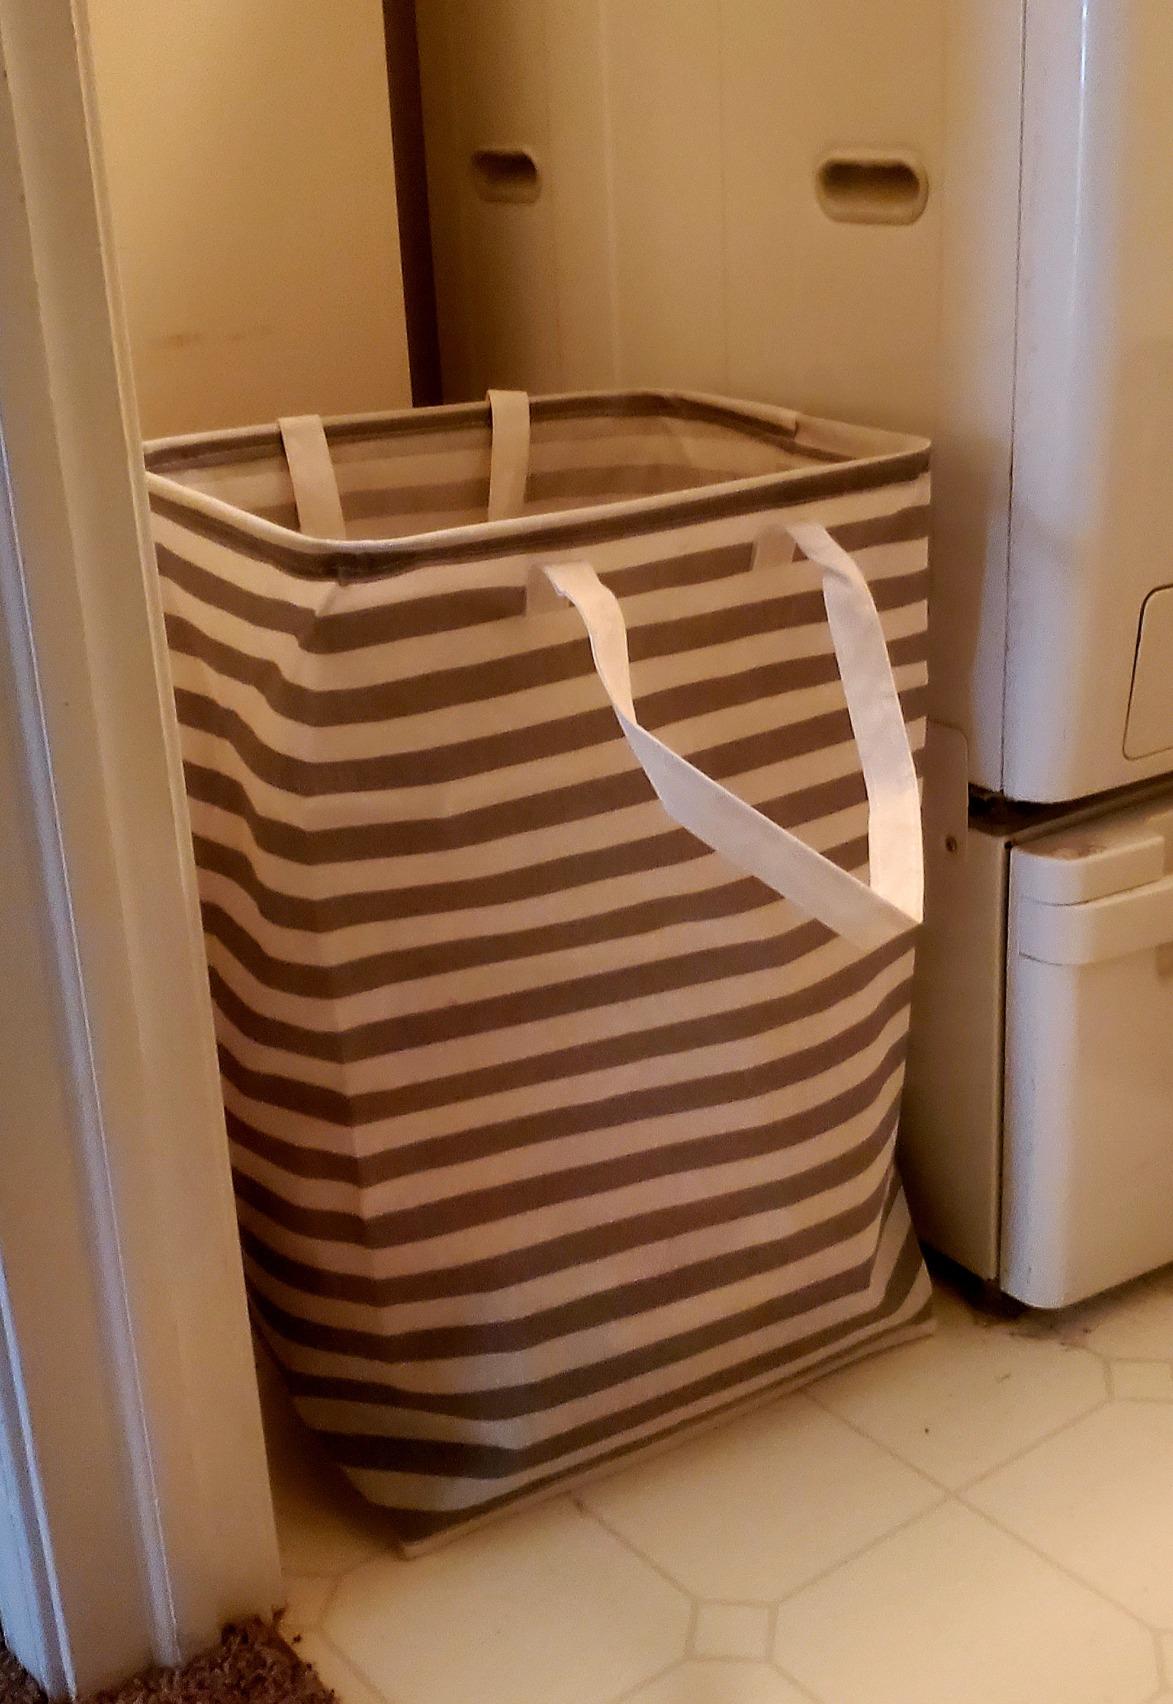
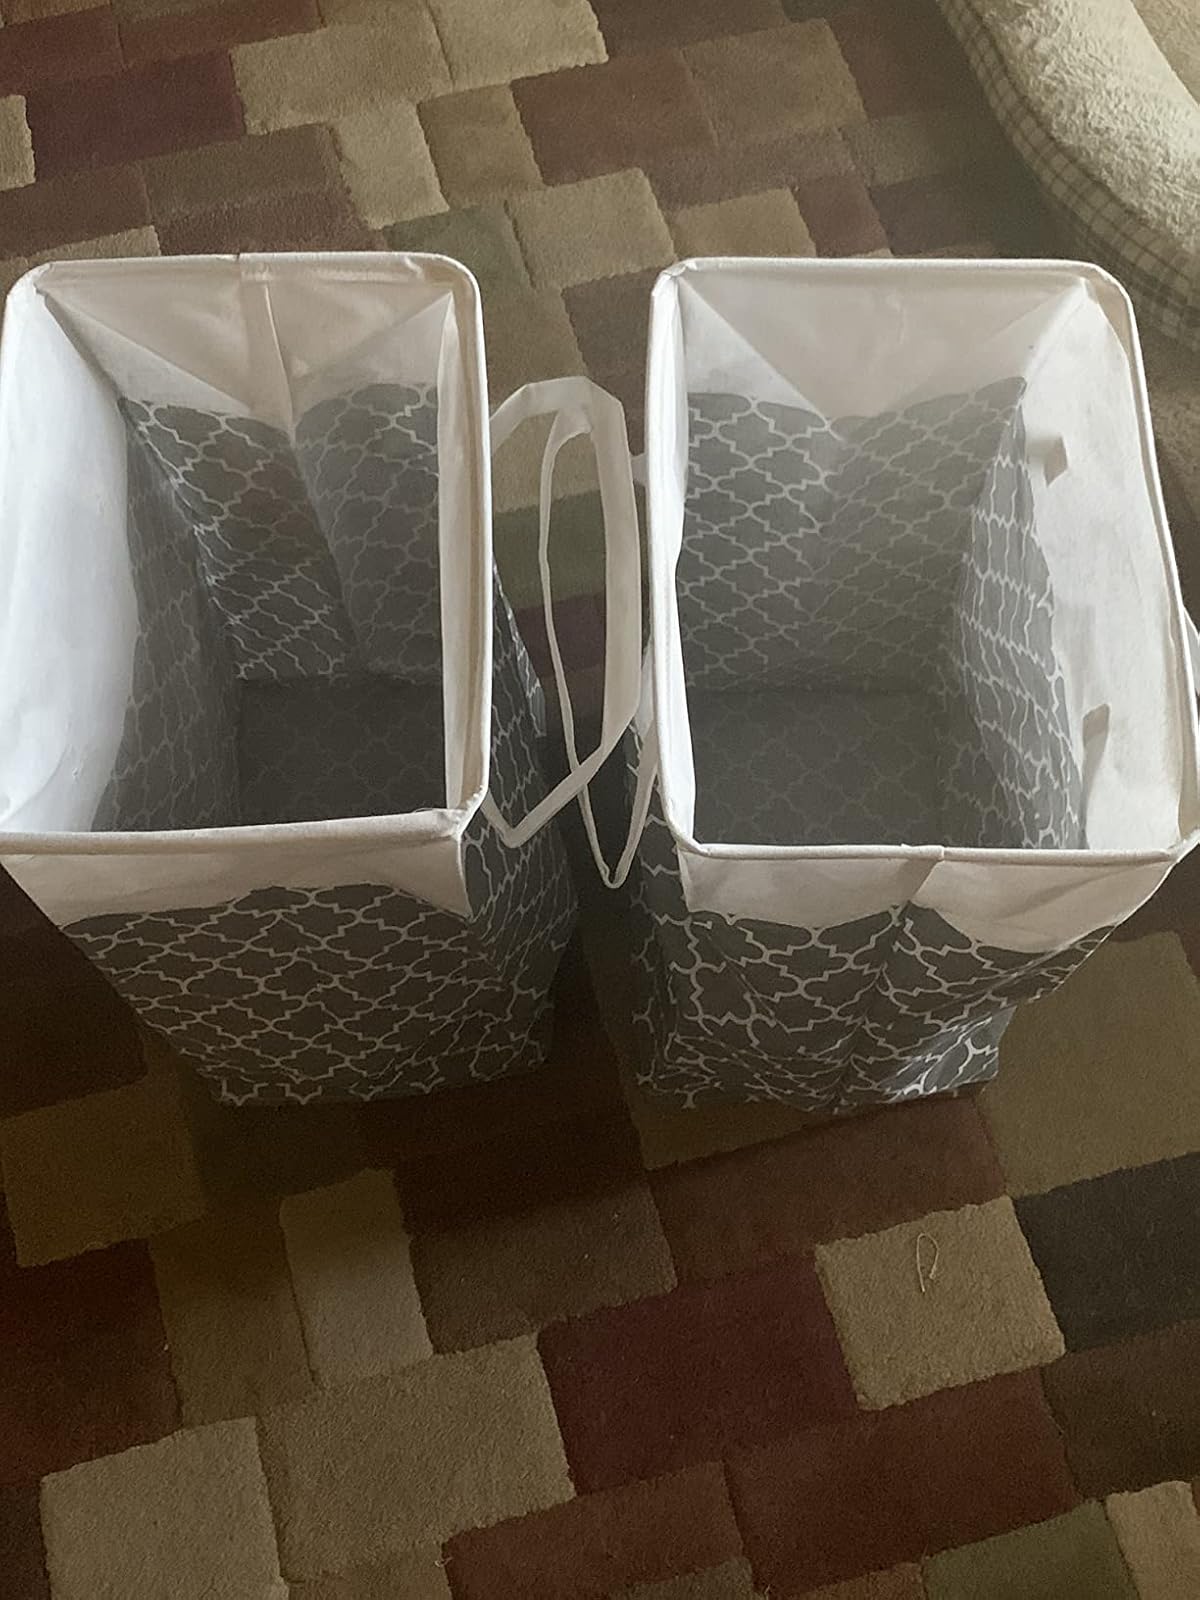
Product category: items_hamper
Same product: no